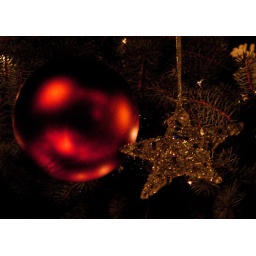
Portsmouth New Hampshire, USA, December 1, 2007 This ball is on an outdoor tree and is about 12-14&amp;quot; in diameter!